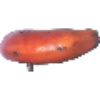
Label: red_banana